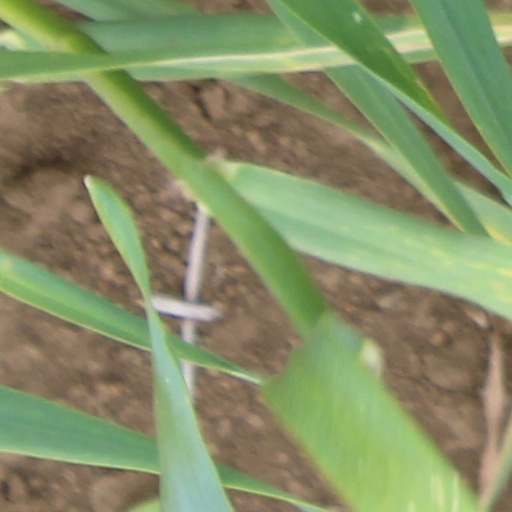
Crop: wheat